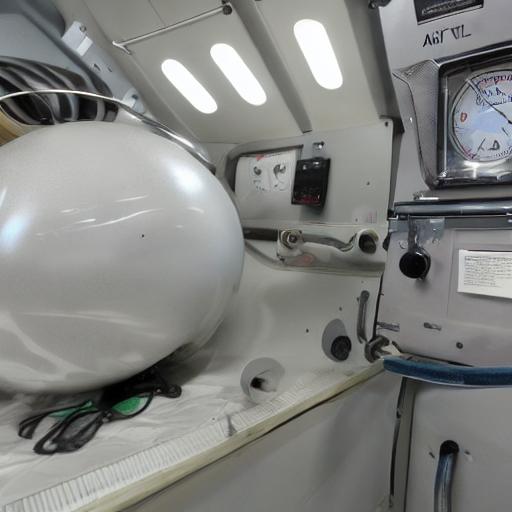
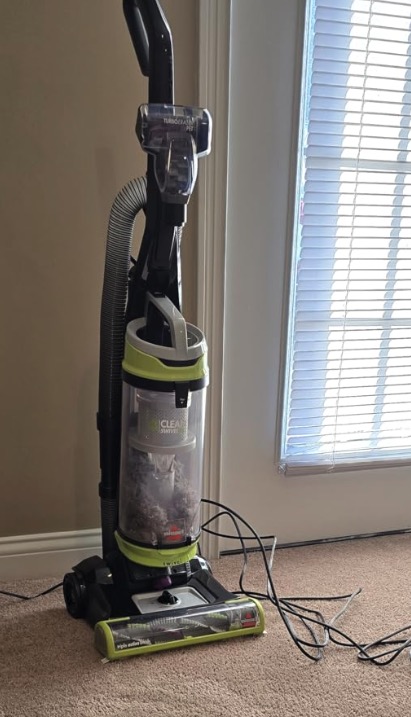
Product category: items_vacuum
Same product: no